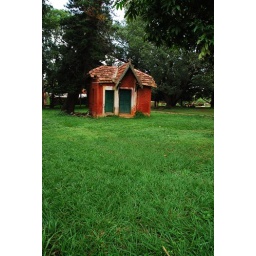
red house in green grass lalbagh